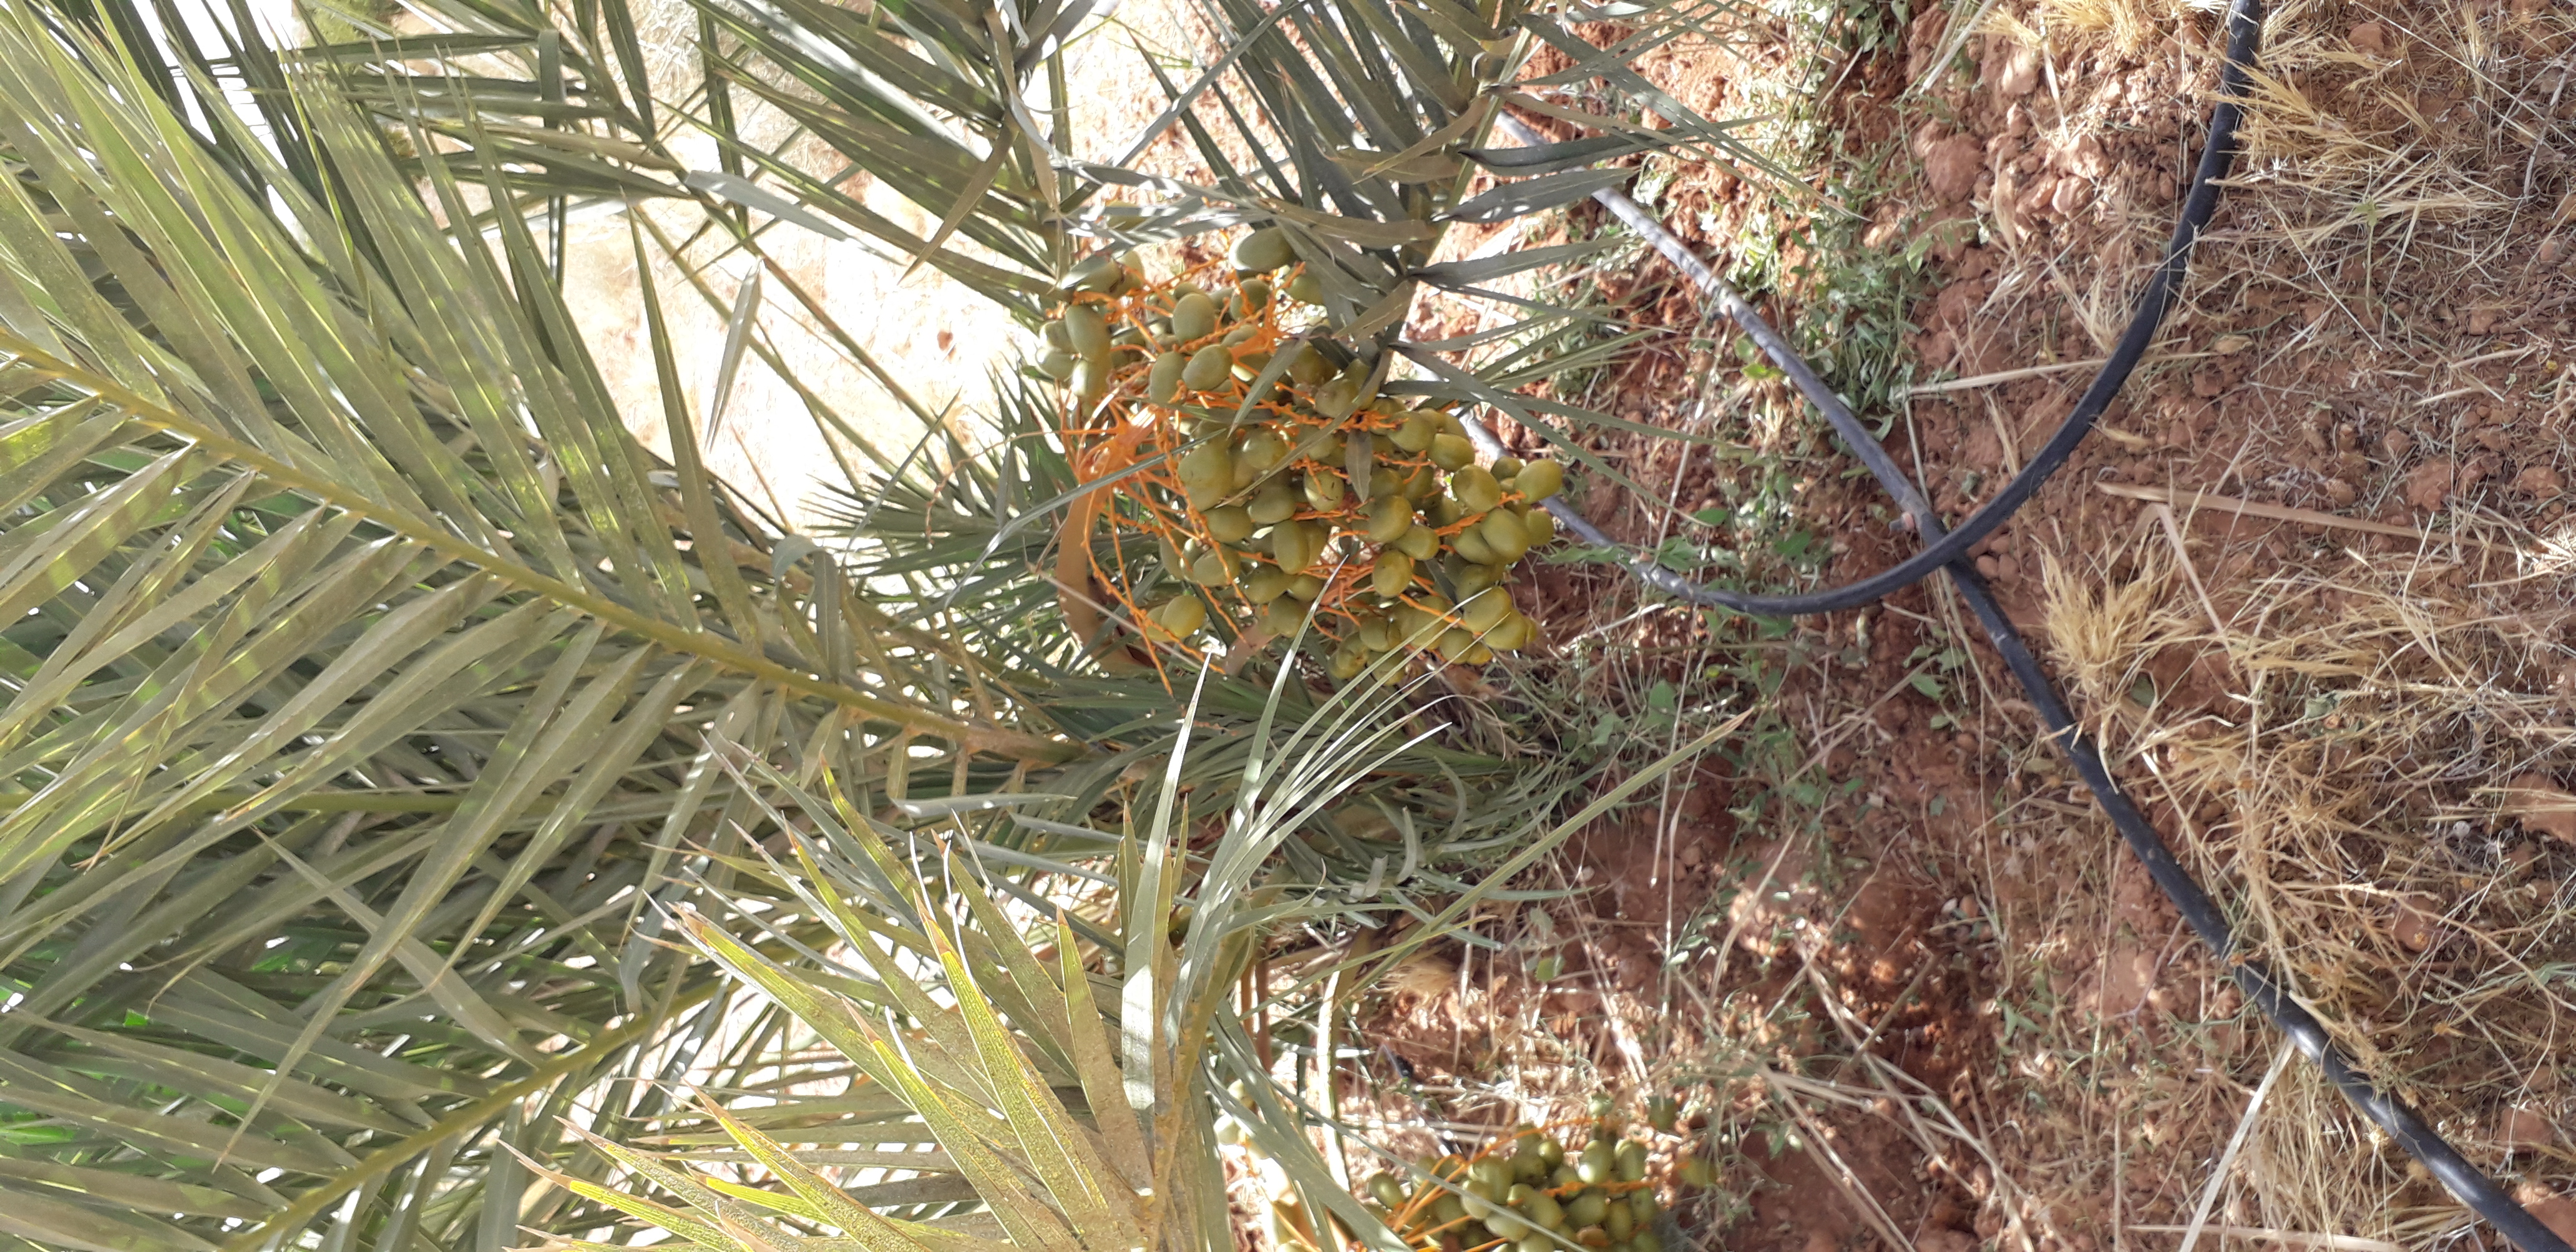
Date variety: Boufagous